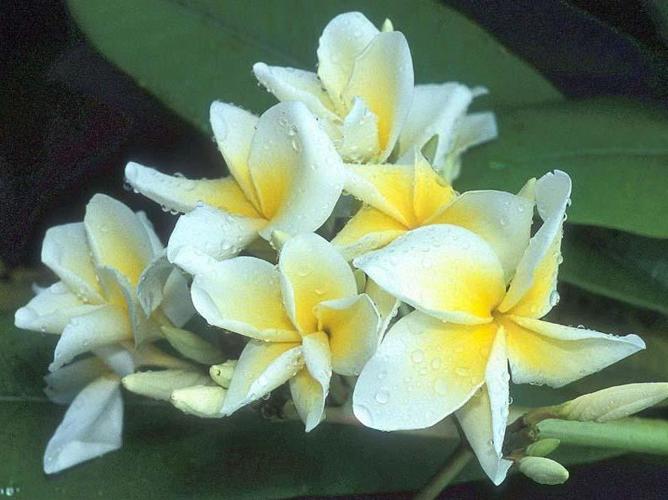
Label: frangipani